Volunteers of the Faith

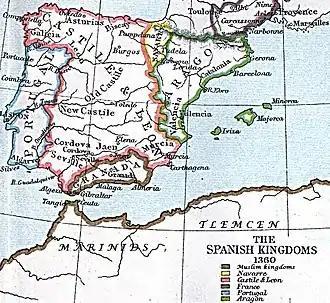
The Iberian Peninsula and North Africa in the 14th century.

The Nasrid Volunteers have their origin in the complex relationship between the Nasrid emirate and the Marinid dynasty that ruled North Africa from Fez: many of the Volunteers were dissatisfied or rebellious Marinid factions, often led by a dissident member of the Marinid dynasty, who sought refuge in Granada after their defeat. Although the structure of the Nasrid army is still unclear, it is likely that each group of Volunteers retained their separate identity and leadership, continuing to serve under the same prince and his family who had brought them from North Africa. The main headquarters of the Volunteers was located at Fuengirola.